Sandy Point State Reservation

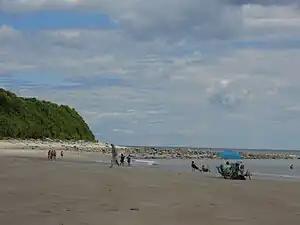
Bar Head Rocks, a prelude to disaster. Seen here at low tide, they are covered at high, waiting to take the bottom out of a vessel trying to clear Sandy Point.

Ipswich Bar, as Sandy Point has been called historically, has a long history of tragedy. The swift currents and shallow waters are dangerous at any time of year, but they are fatal most often in winter and in a storm. Sailing vessels were driven aground on the bar and although in full sight of land only 1/4 mile or less away the victims could not reach it except through the chilled waters and breaking surf, and if they did reach it, found themselves far from assistance. The main cause of death is hypothermia or drowning following on hypothermia, which ensues in only a few minutes in the winter waters of Massachusetts, chilled by the Labrador current. Records of the loss of small boats began in the 18th century. They went aground on the beach or bar in winter. The boat's complement attempting to reach shore died in the surf or on the beach. As those buried in the sand did not stay buried a cemetery was established for them on Bar Island.